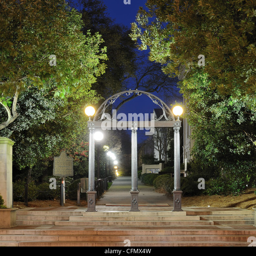
the arch is the official entrance